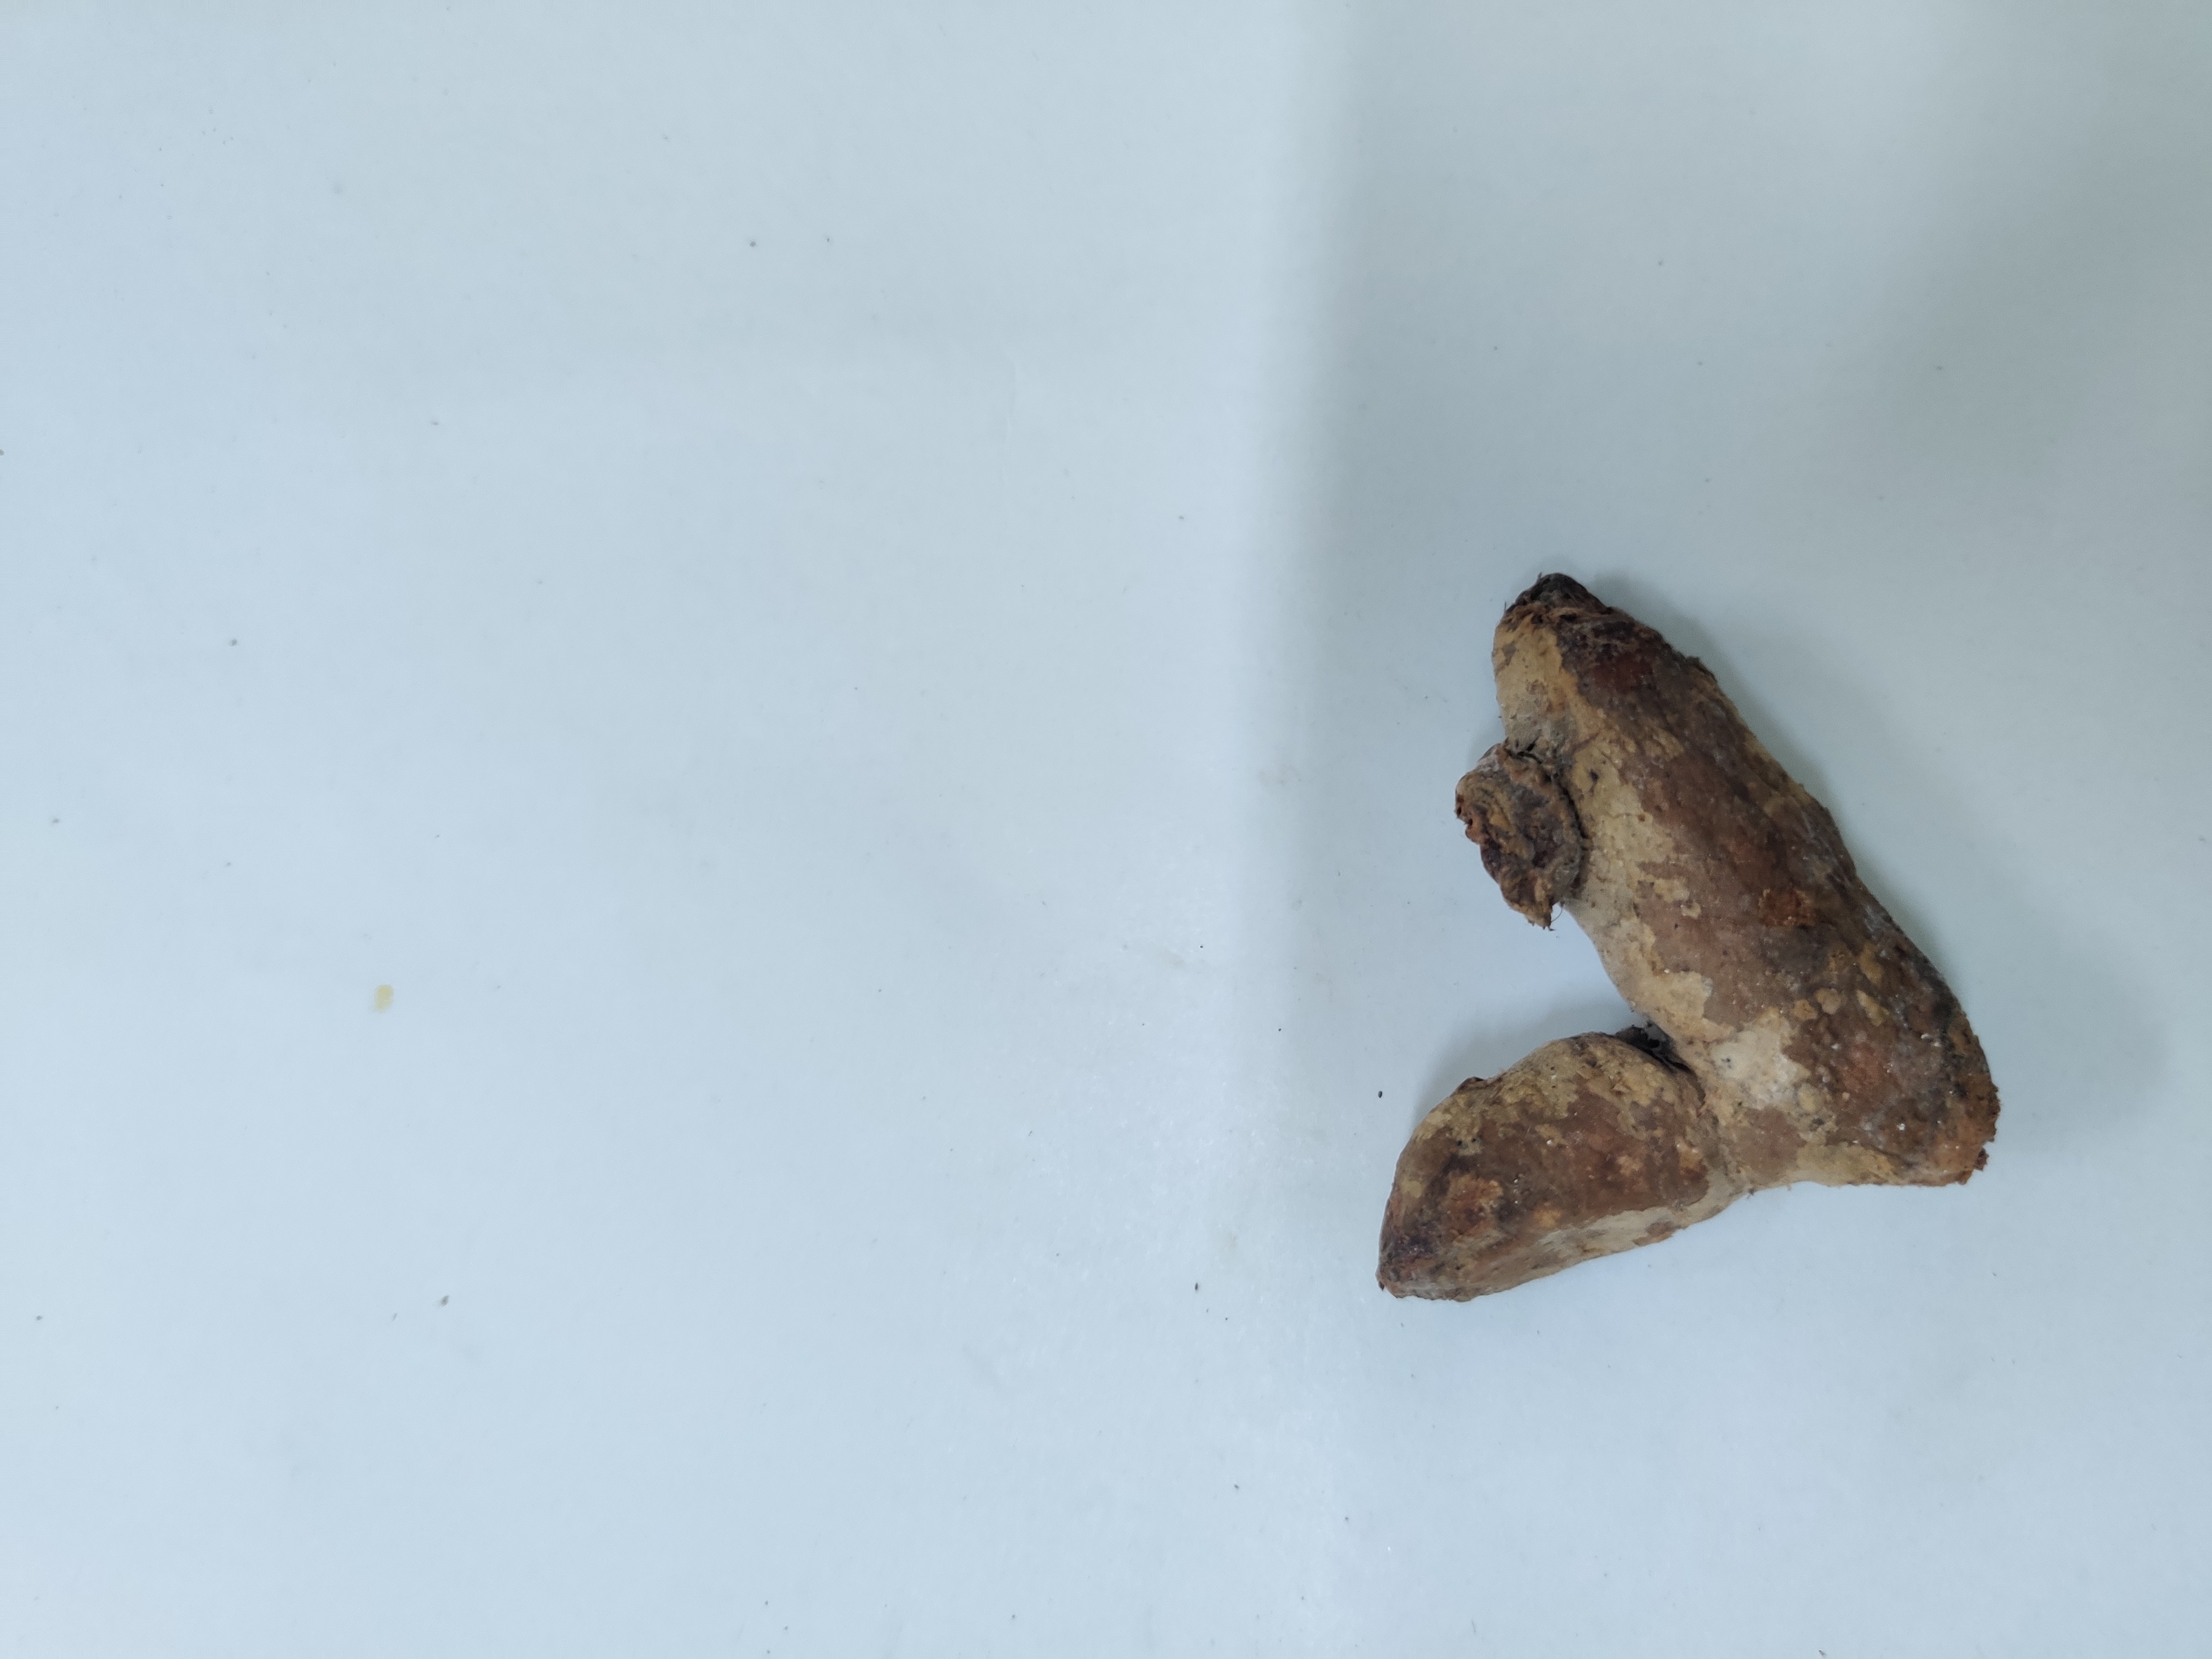
Crop: Turmeric
Condition: Damaged